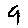
Label: 9